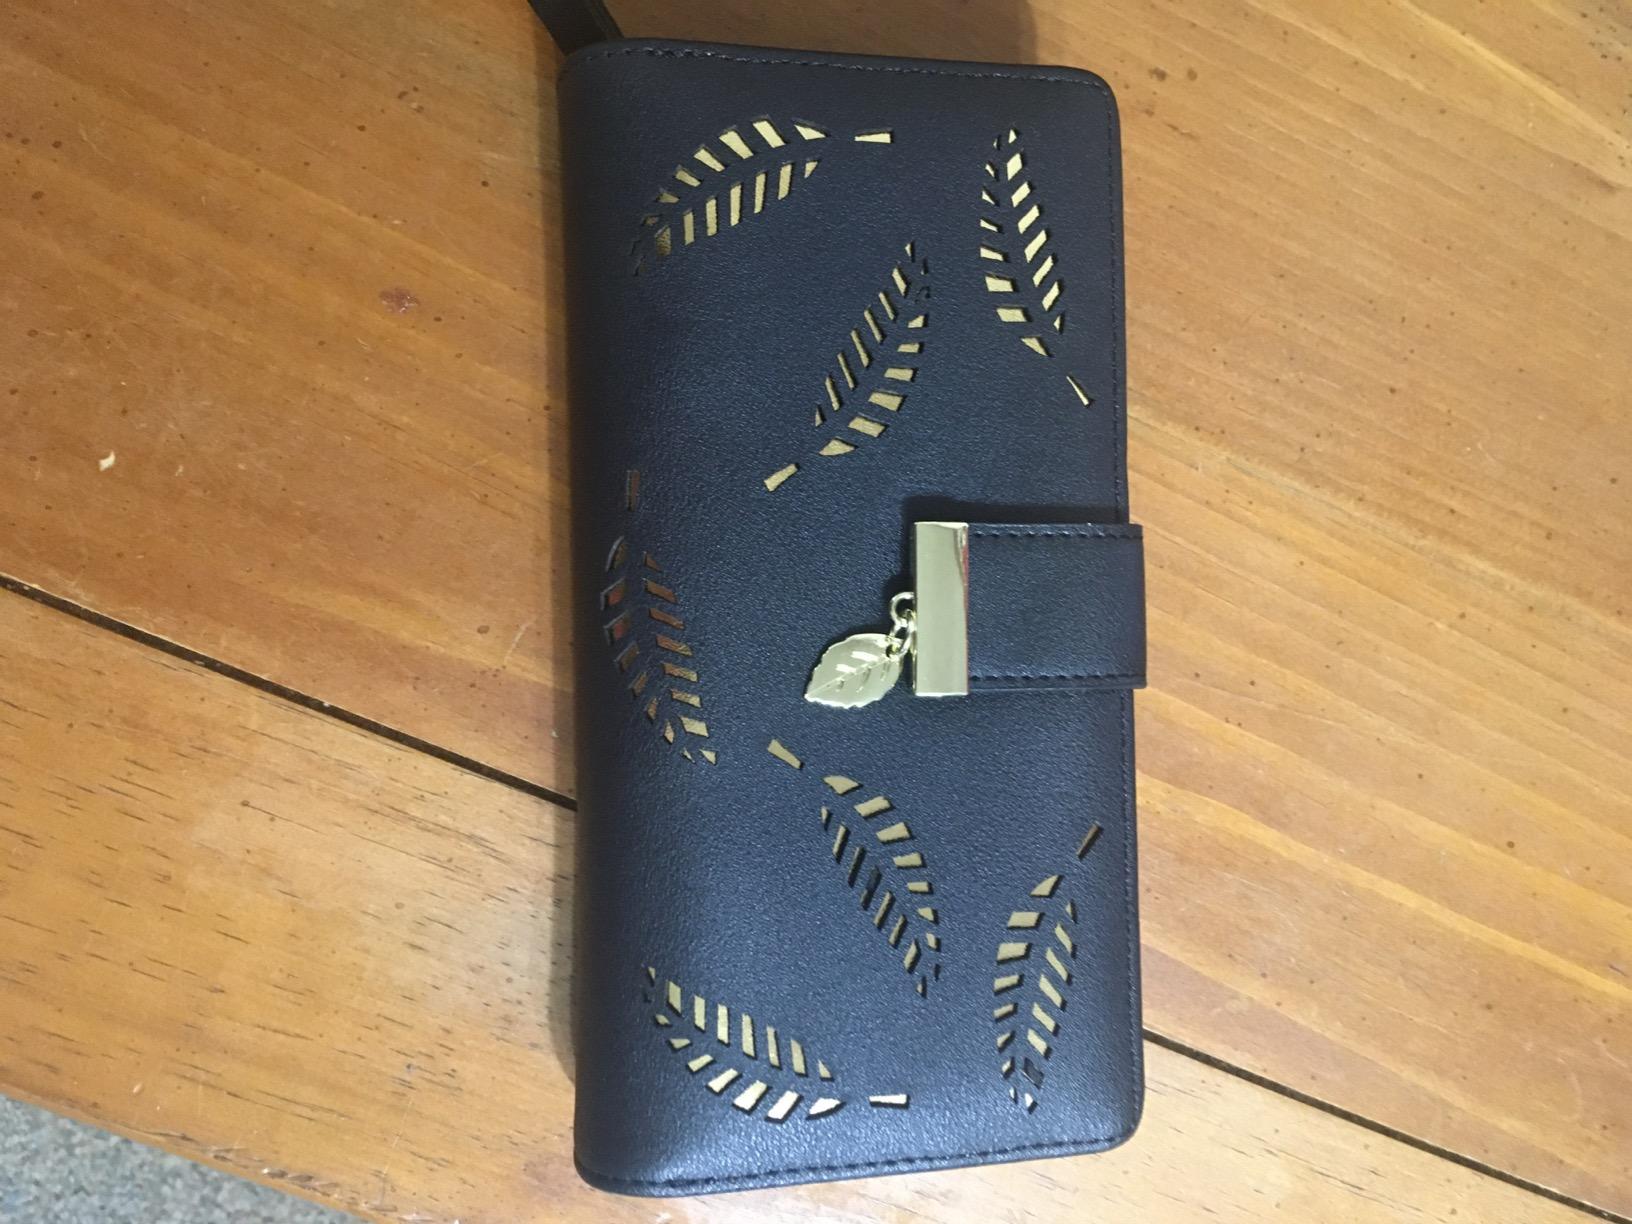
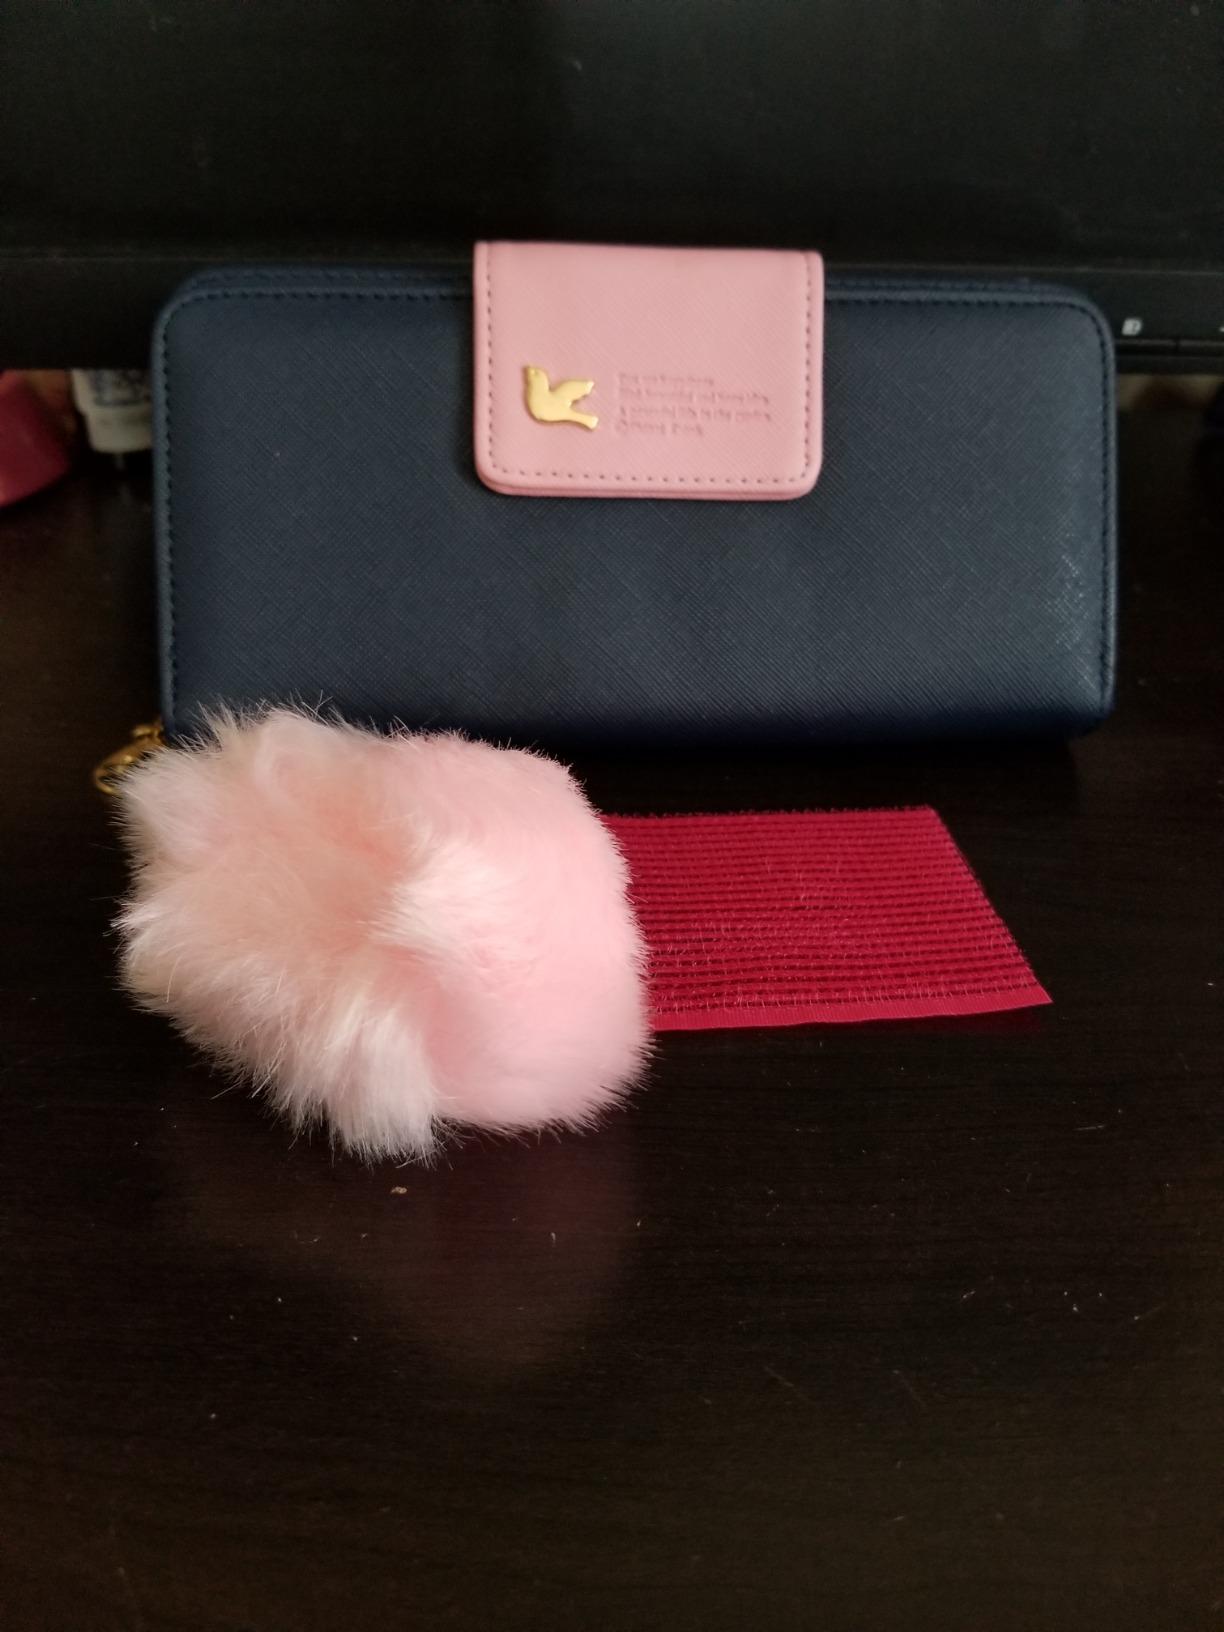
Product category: accessories_handbag
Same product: no